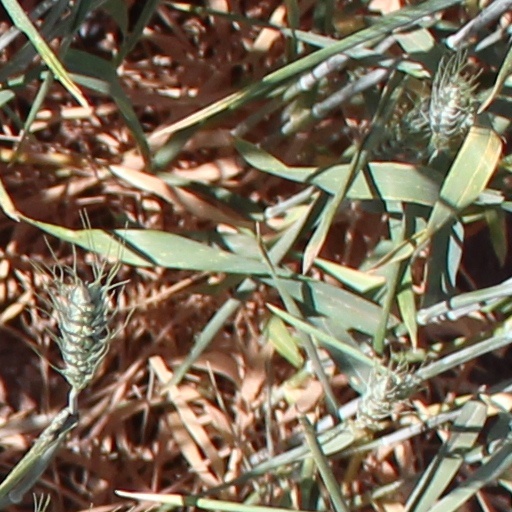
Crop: wheat